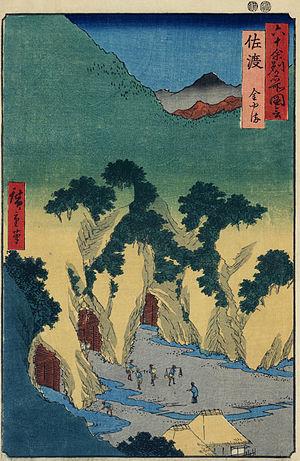
L’histoire du Japon commence avec le peuplement d'un groupe d'îles au sud-est de la péninsule coréenne, environ 100 000 ans av. J.-C. Les premières traces d'industrie, des pierres polies, remontent à 32 000 ans. Des poteries, parmi les plus anciennes de l'humanité, sont produites vers 13 000 ans avant notre ère lors de la période Jōmon, et comprennent les premières formes d'œuvres artistiques : les dogū. 400 ans avant notre ère sont introduites des technologies venant de Chine et de Corée comme la riziculture et la fonte du bronze et du fer.
Les Vues des sites célèbres des soixante et quelques provinces du Japon forment une série d’estampes ukiyo-e du peintre Hiroshige. Publiée de 1853 à 1856 par la maison d’édition Koshihei, la série est composée de soixante-neuf estampes et d’une page de sommaire. Elle illustre soixante-huit provinces du Japon, ainsi que la capitale Edo.